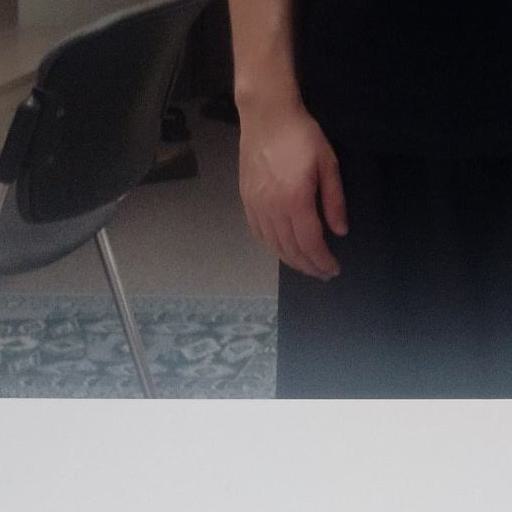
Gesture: no_gesture